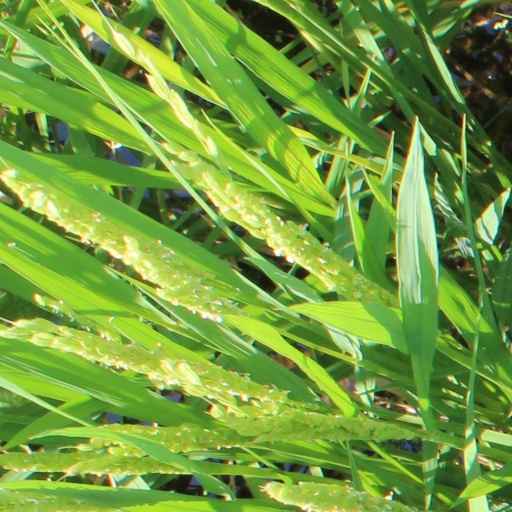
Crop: rice